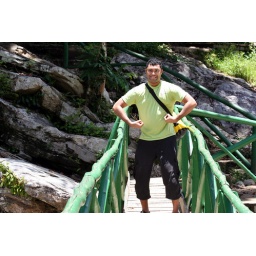
me on the bridge over the river to the national park